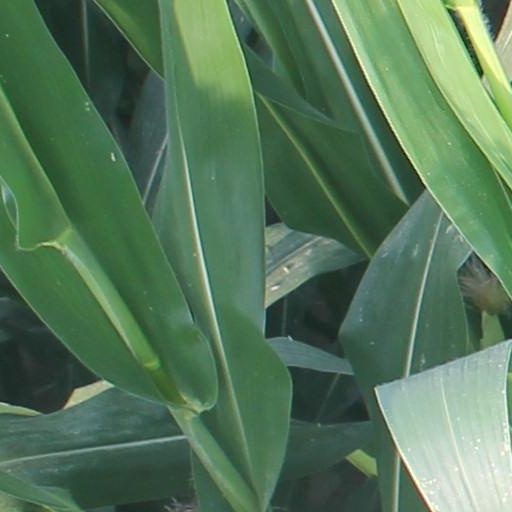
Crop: maize; corn